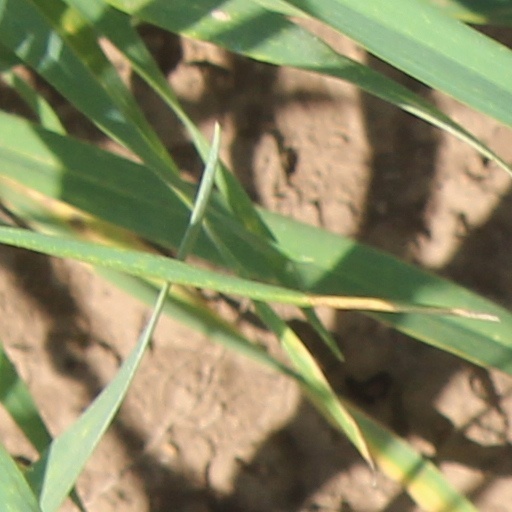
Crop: wheat